Marlène Schiappa

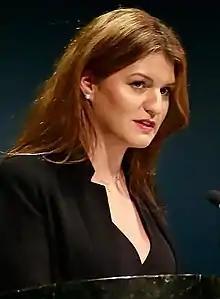
Schiappa in 2019

Marlène Schiappa (born 18 November 1982) is a French writer and politician who served as State Secretary for the Social and Solidarity Economy and Associative Life, attached to the Prime Minister, in the Borne government (2022–2023), as Minister Delegate in charge of Citizenship, attached to the Minister of the Interior, in the government of Prime Minister Jean Castex (2020–2022) and as Secretary of State for Gender Equality in the government of Prime Minister Édouard Philippe (2017–2020).